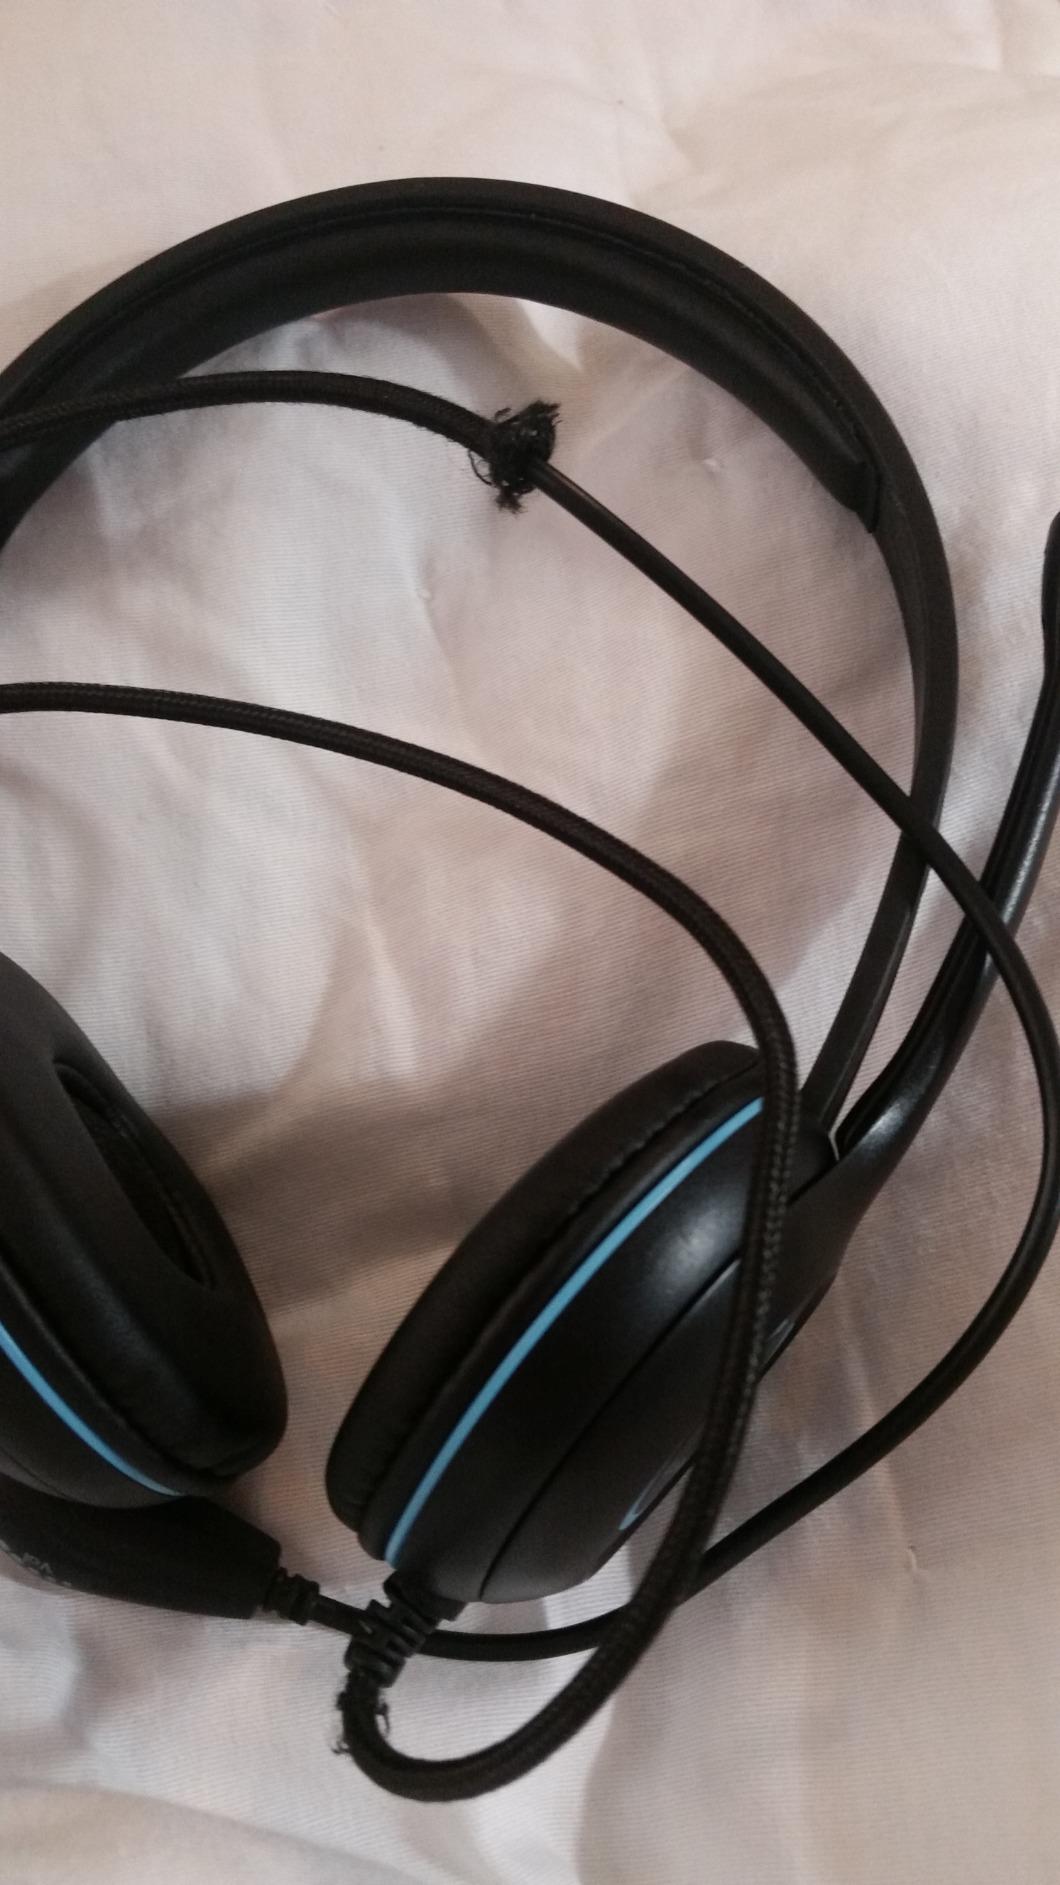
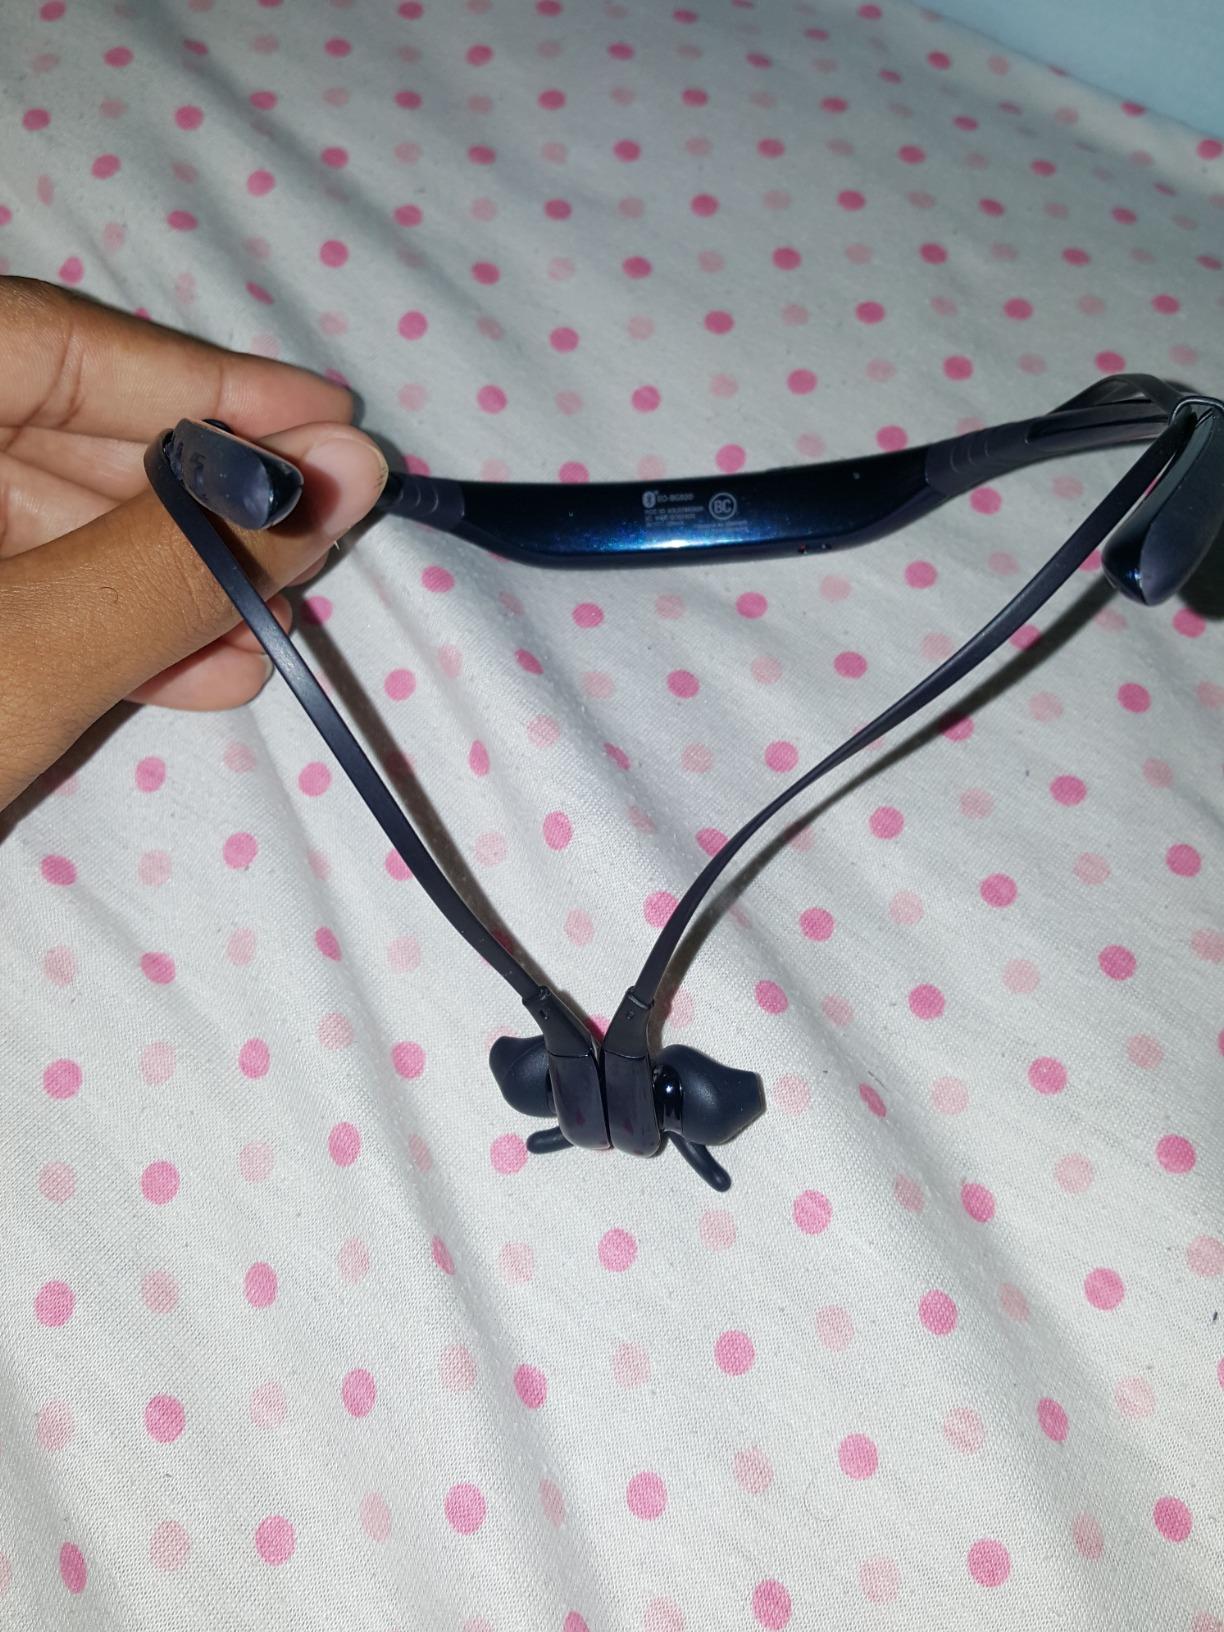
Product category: headphones
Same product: no